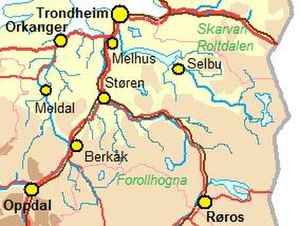
Orkla (elv)
Kort som fra venstre viser vassdragene Orkla, Gaula og Nea-Nidelvvassdraget.
Orkla er en elv i Trøndelag fylke i Norge. Den kommer fra Orkelsøen på Dovre, løber først mod øst, så til nordvest igennem kommunerne Tynset, Rennebu, Meldal og Orkland og løber ud ved Orkanger i Orkedalsfjorden, en lille gren af Trondheimsfjorden. Elven er omkring 150 kilometer lang og har et afvandingsområde omfattende omkring 3.050 kvadratkilometer. Orkla har en række betydelige bifloder og danner flere vandfald, blandt hvilke Sundsetfosserne, Tosetfoss og Storfoss er vigtigste.